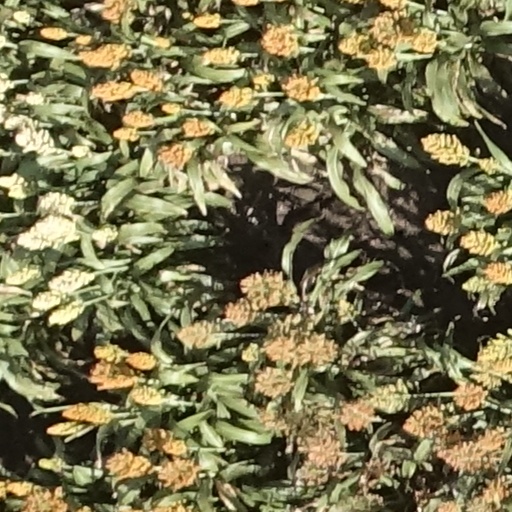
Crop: sorghum